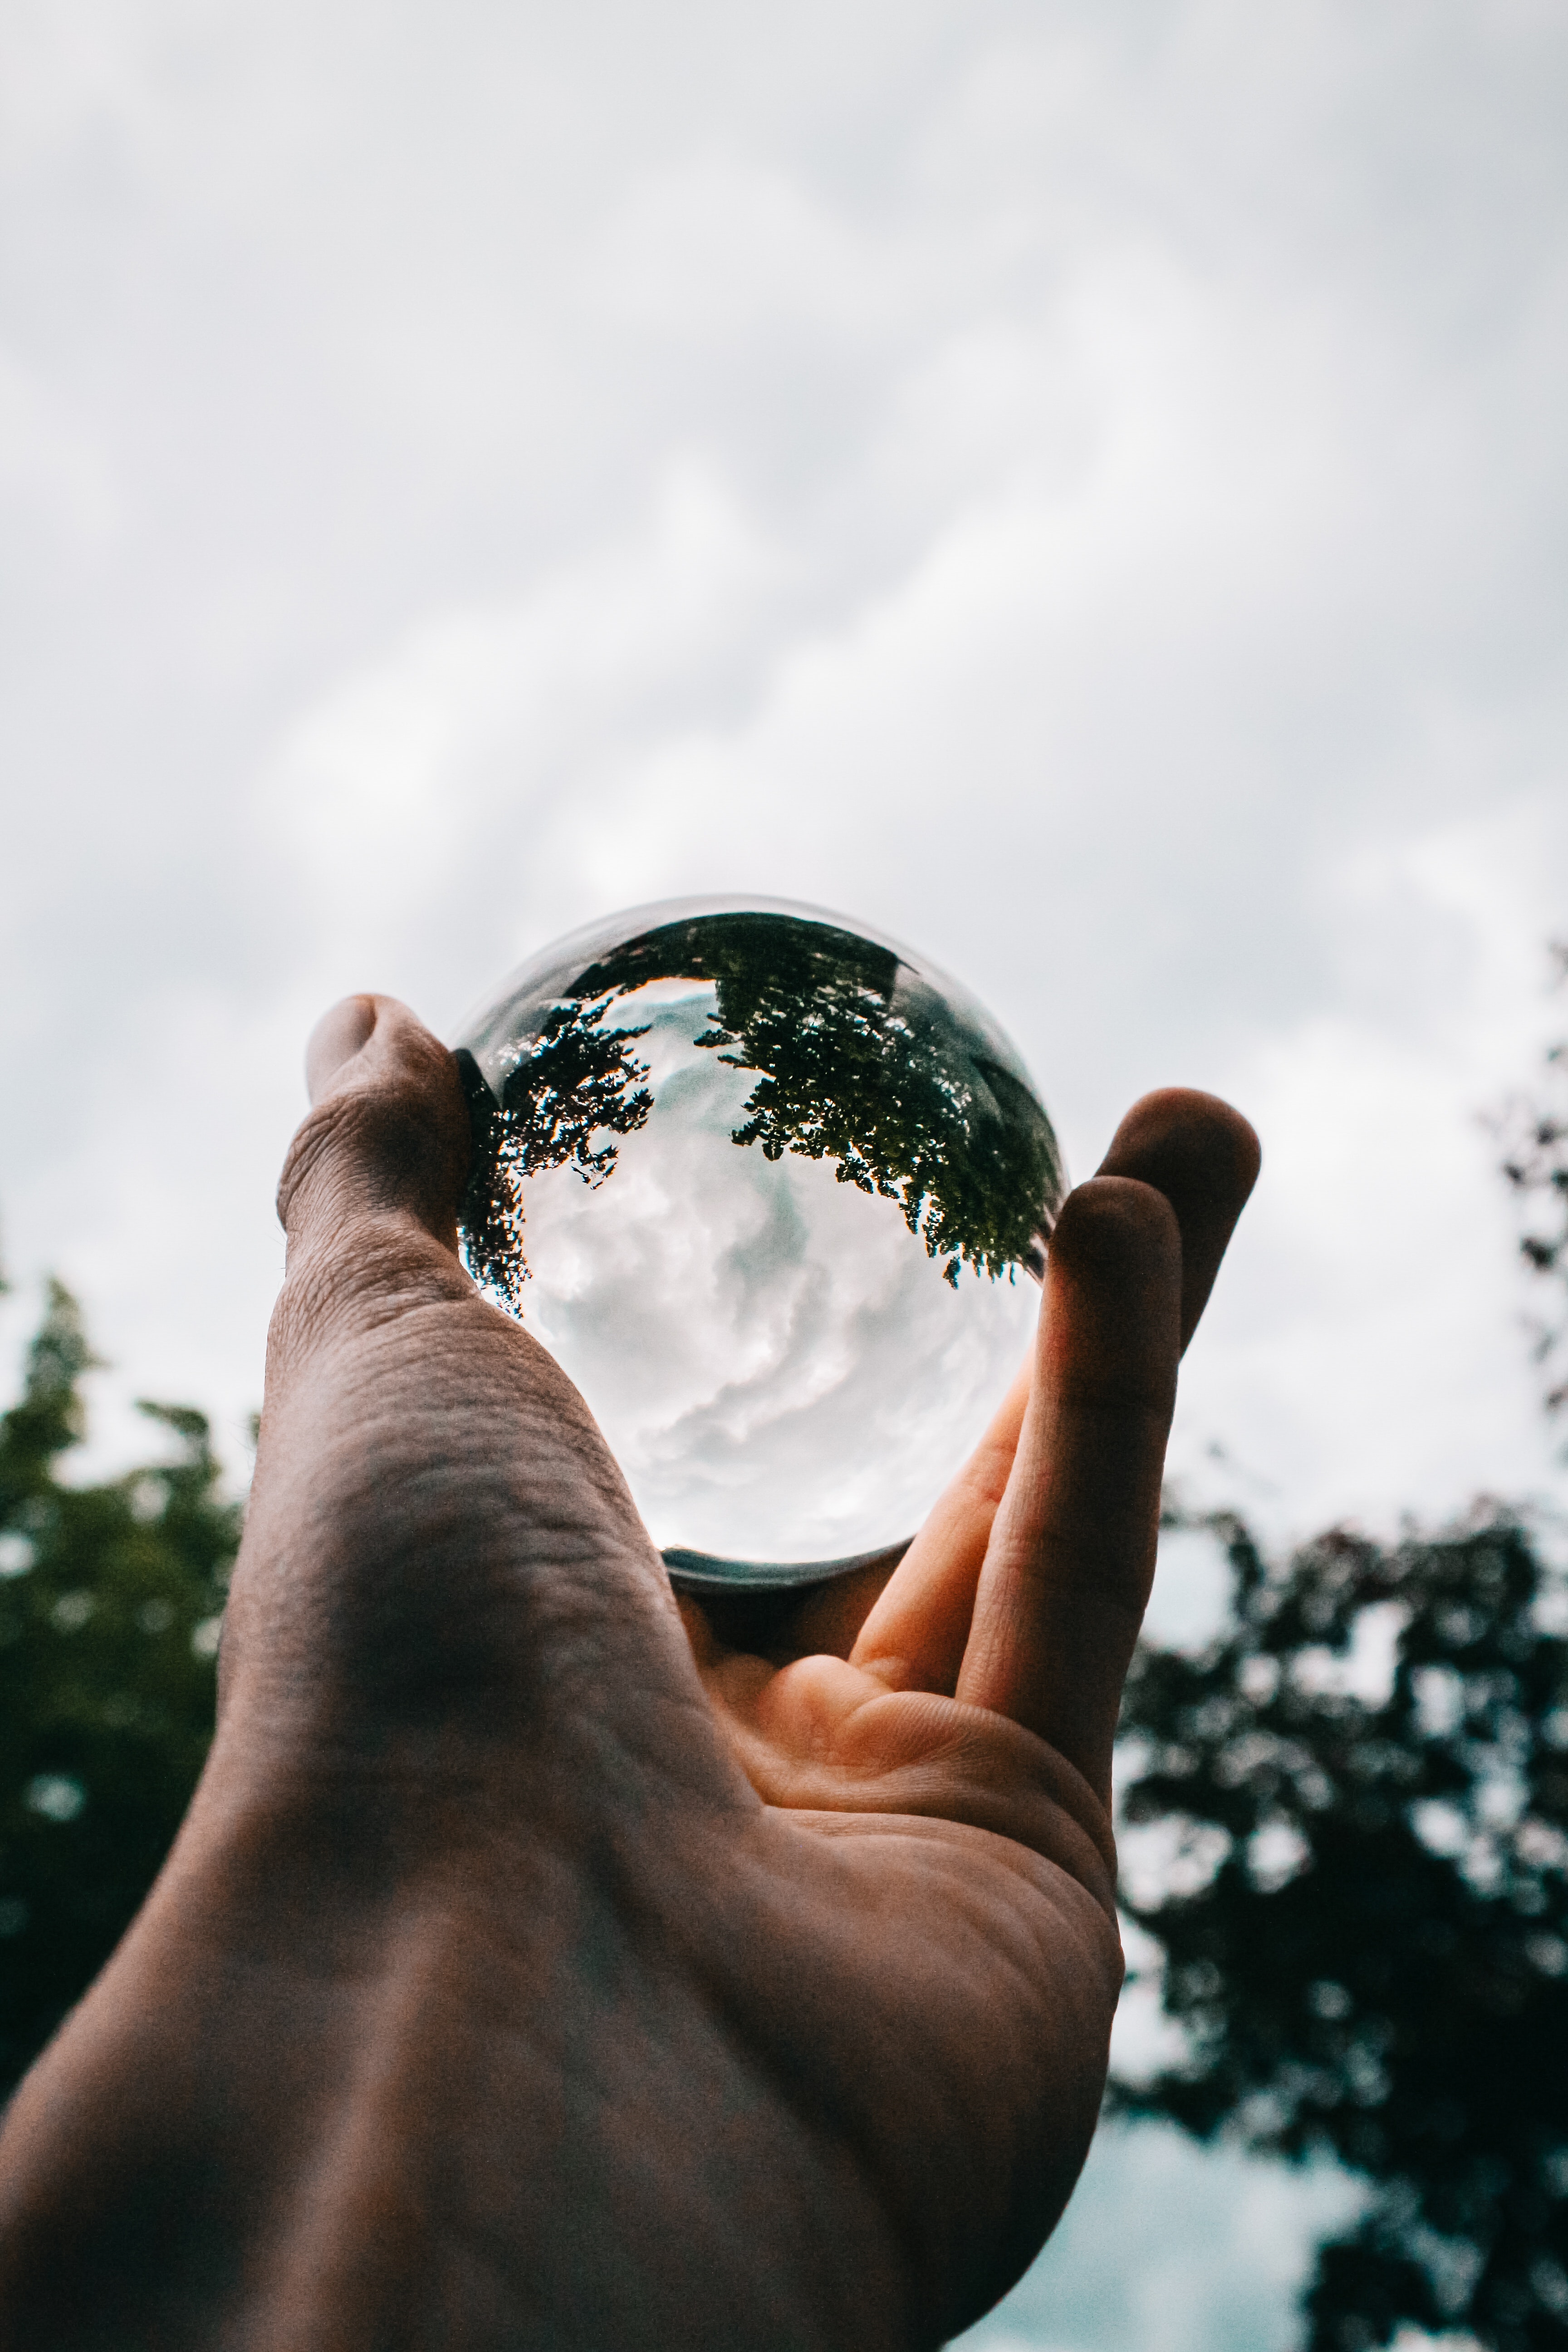
hand, water, finger, sky, arm, tree, human, gesture, liquid bubble, summer, photography, thumb, sunlight, world, stock photography, vacation, cloud, glass, plant, happy, sphere, reflection